Economy of Denmark

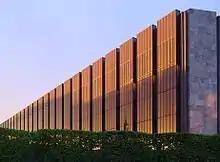
The building of Danmarks Nationalbank, the central bank of Denmark, built by the Danish architect Arne Jacobsen

During the 1970s Denmark was plunged into a crisis, initiated by the 1973 oil crisis leading to the hitherto unknown phenomenon stagflation. For the next decades the Danish economy struggled with several major so-called "balance problems": High unemployment, current account deficits, inflation, and government debt. From the 1980s economic policies have increasingly been oriented towards a long-term perspective, and gradually a series of structural reforms have solved these problems. In 1994 active labour market policies were introduced that via a series of labour market reforms have helped reducing structural unemployment considerably. A series of tax reforms from 1987 onwards, reducing tax deductions on interest payments, and the increasing importance of compulsory labour market-based funded pensions from the 1990s have increased private savings rates considerably, consequently transforming secular current account deficits to secular surpluses. The announcement of a consistent and hence more credible fixed exchange rate in 1982 has helped reducing the inflation rate.